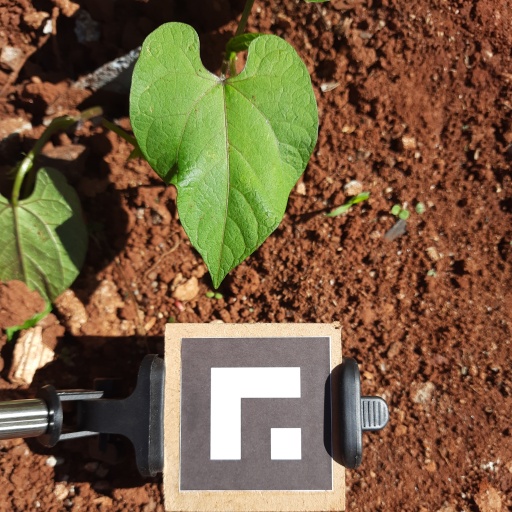
Observations: wavy surface, no eating holes, under sunlight